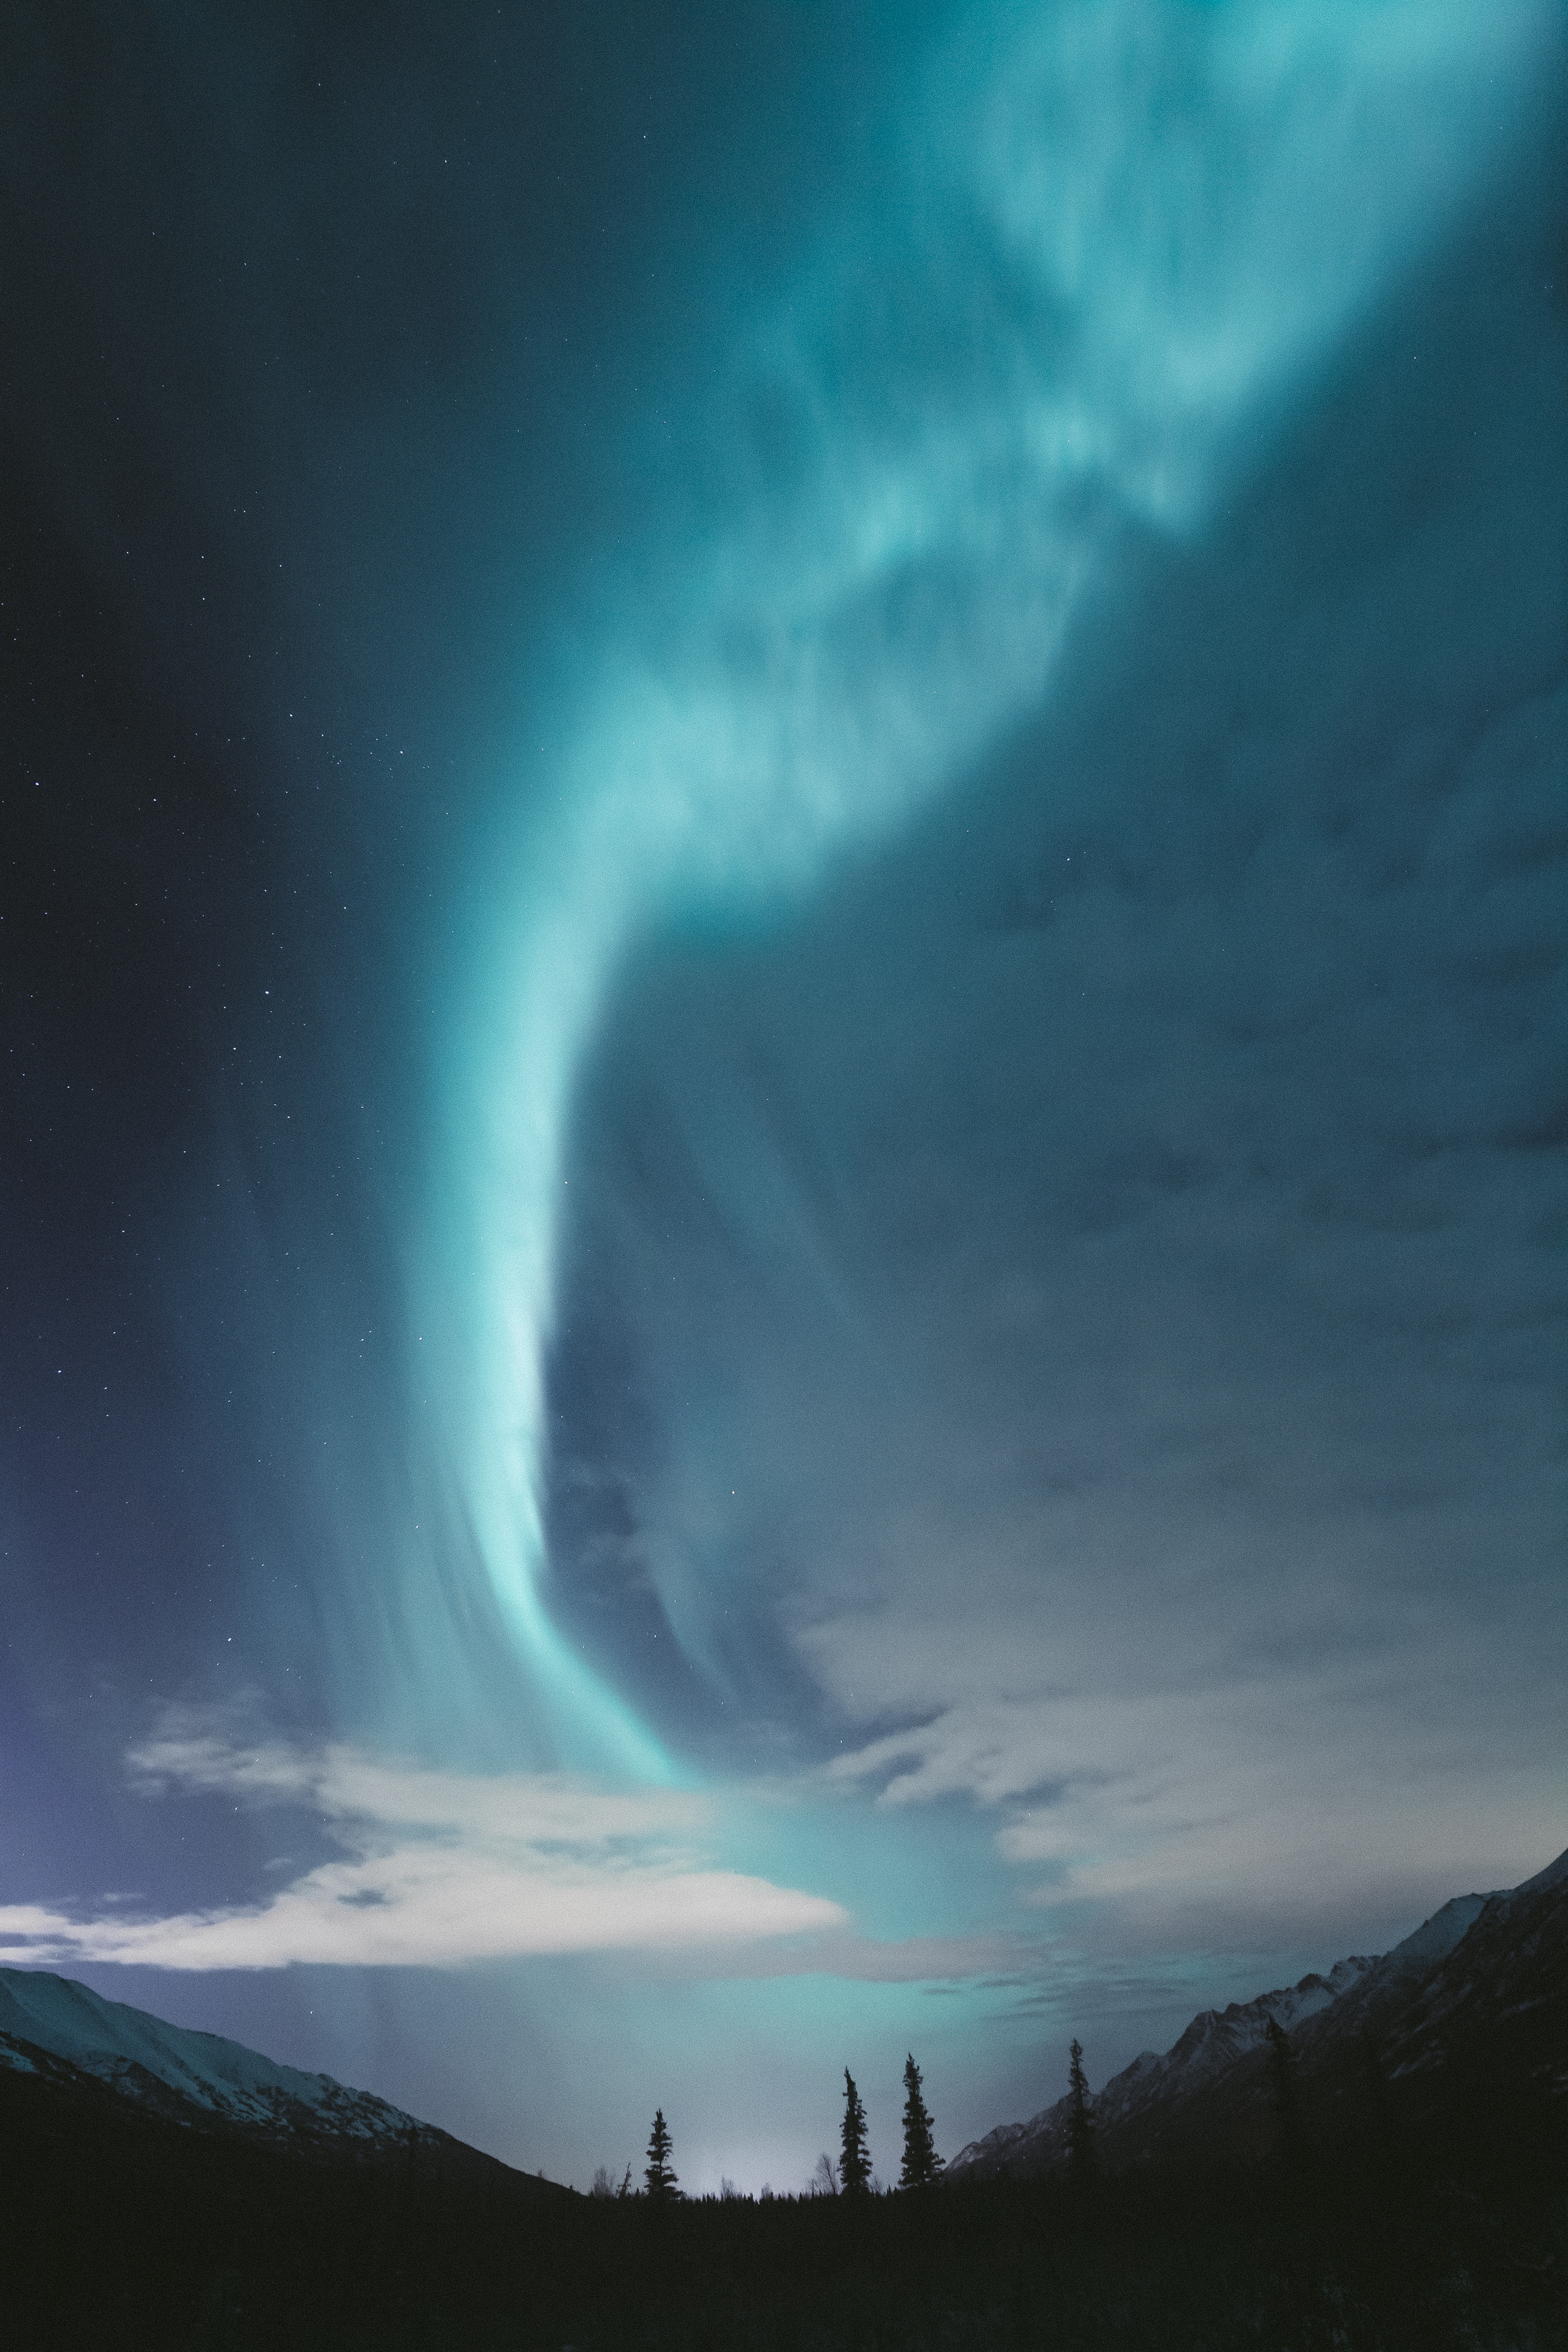
landscape, nature, cloud, sky, atmosphere, cumulus, darkness, aurora, phenomenon, meteorological phenomenon, atmosphere of earth, computer wallpaper, geological phenomenon